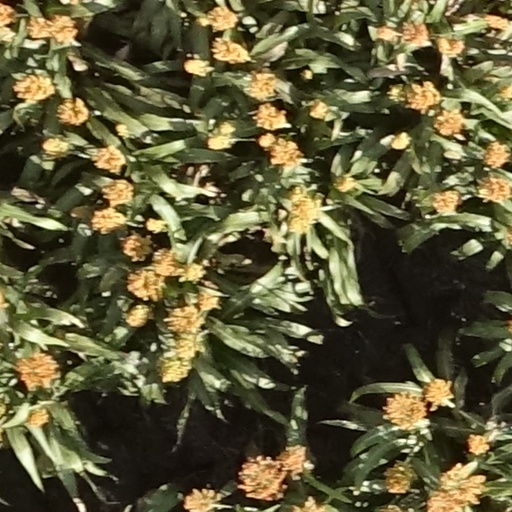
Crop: sorghum